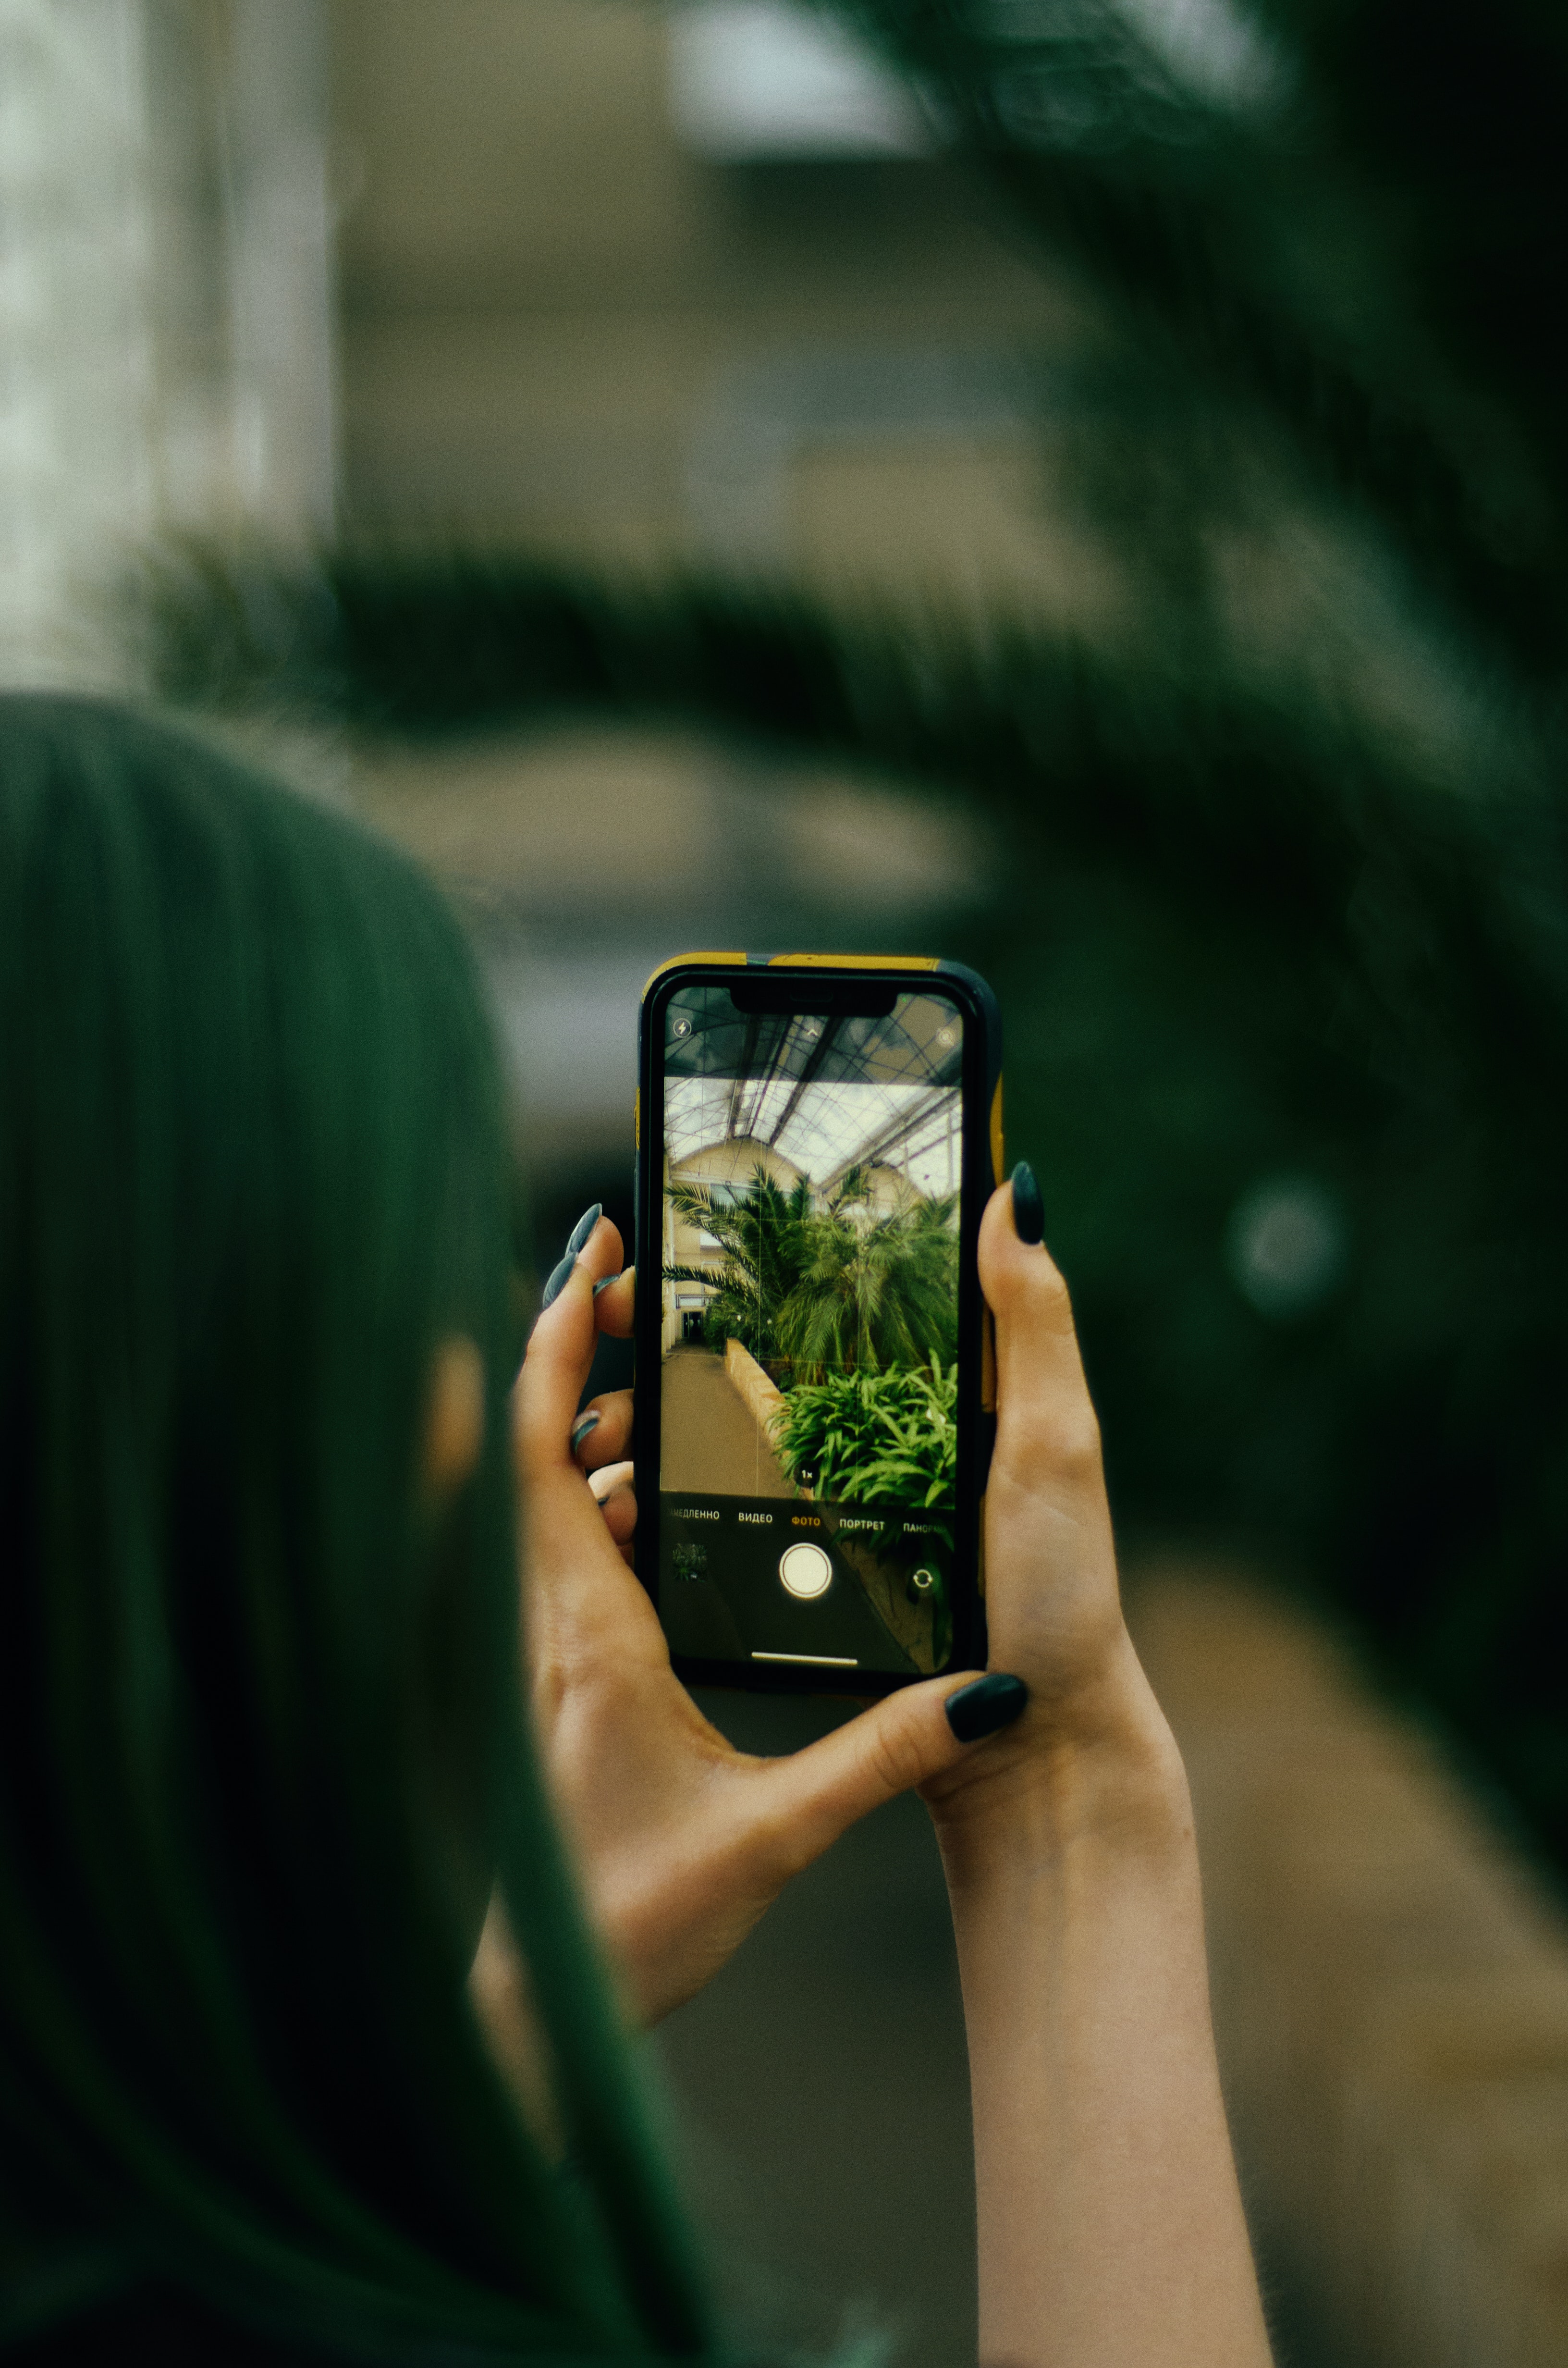
woman, mobile phone, dress, telephony, flash photography, communication device, mobile device, portable communications device, gadget, plant, smartphone, grass, happy, cameras optics, audio equipment, cellular network, landscape, recreation, telephone, leisure, wrist, glass, nail, multimedia, thumb, display device, fashion accessory, fun, macro photography, tree, wedding ceremony supply, reflection, jewellery, eyewear, road